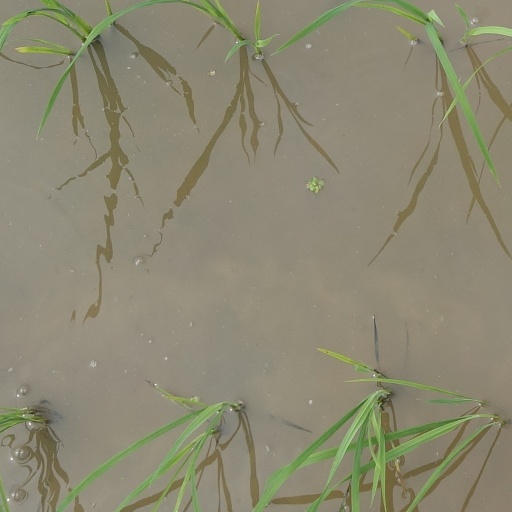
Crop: rice